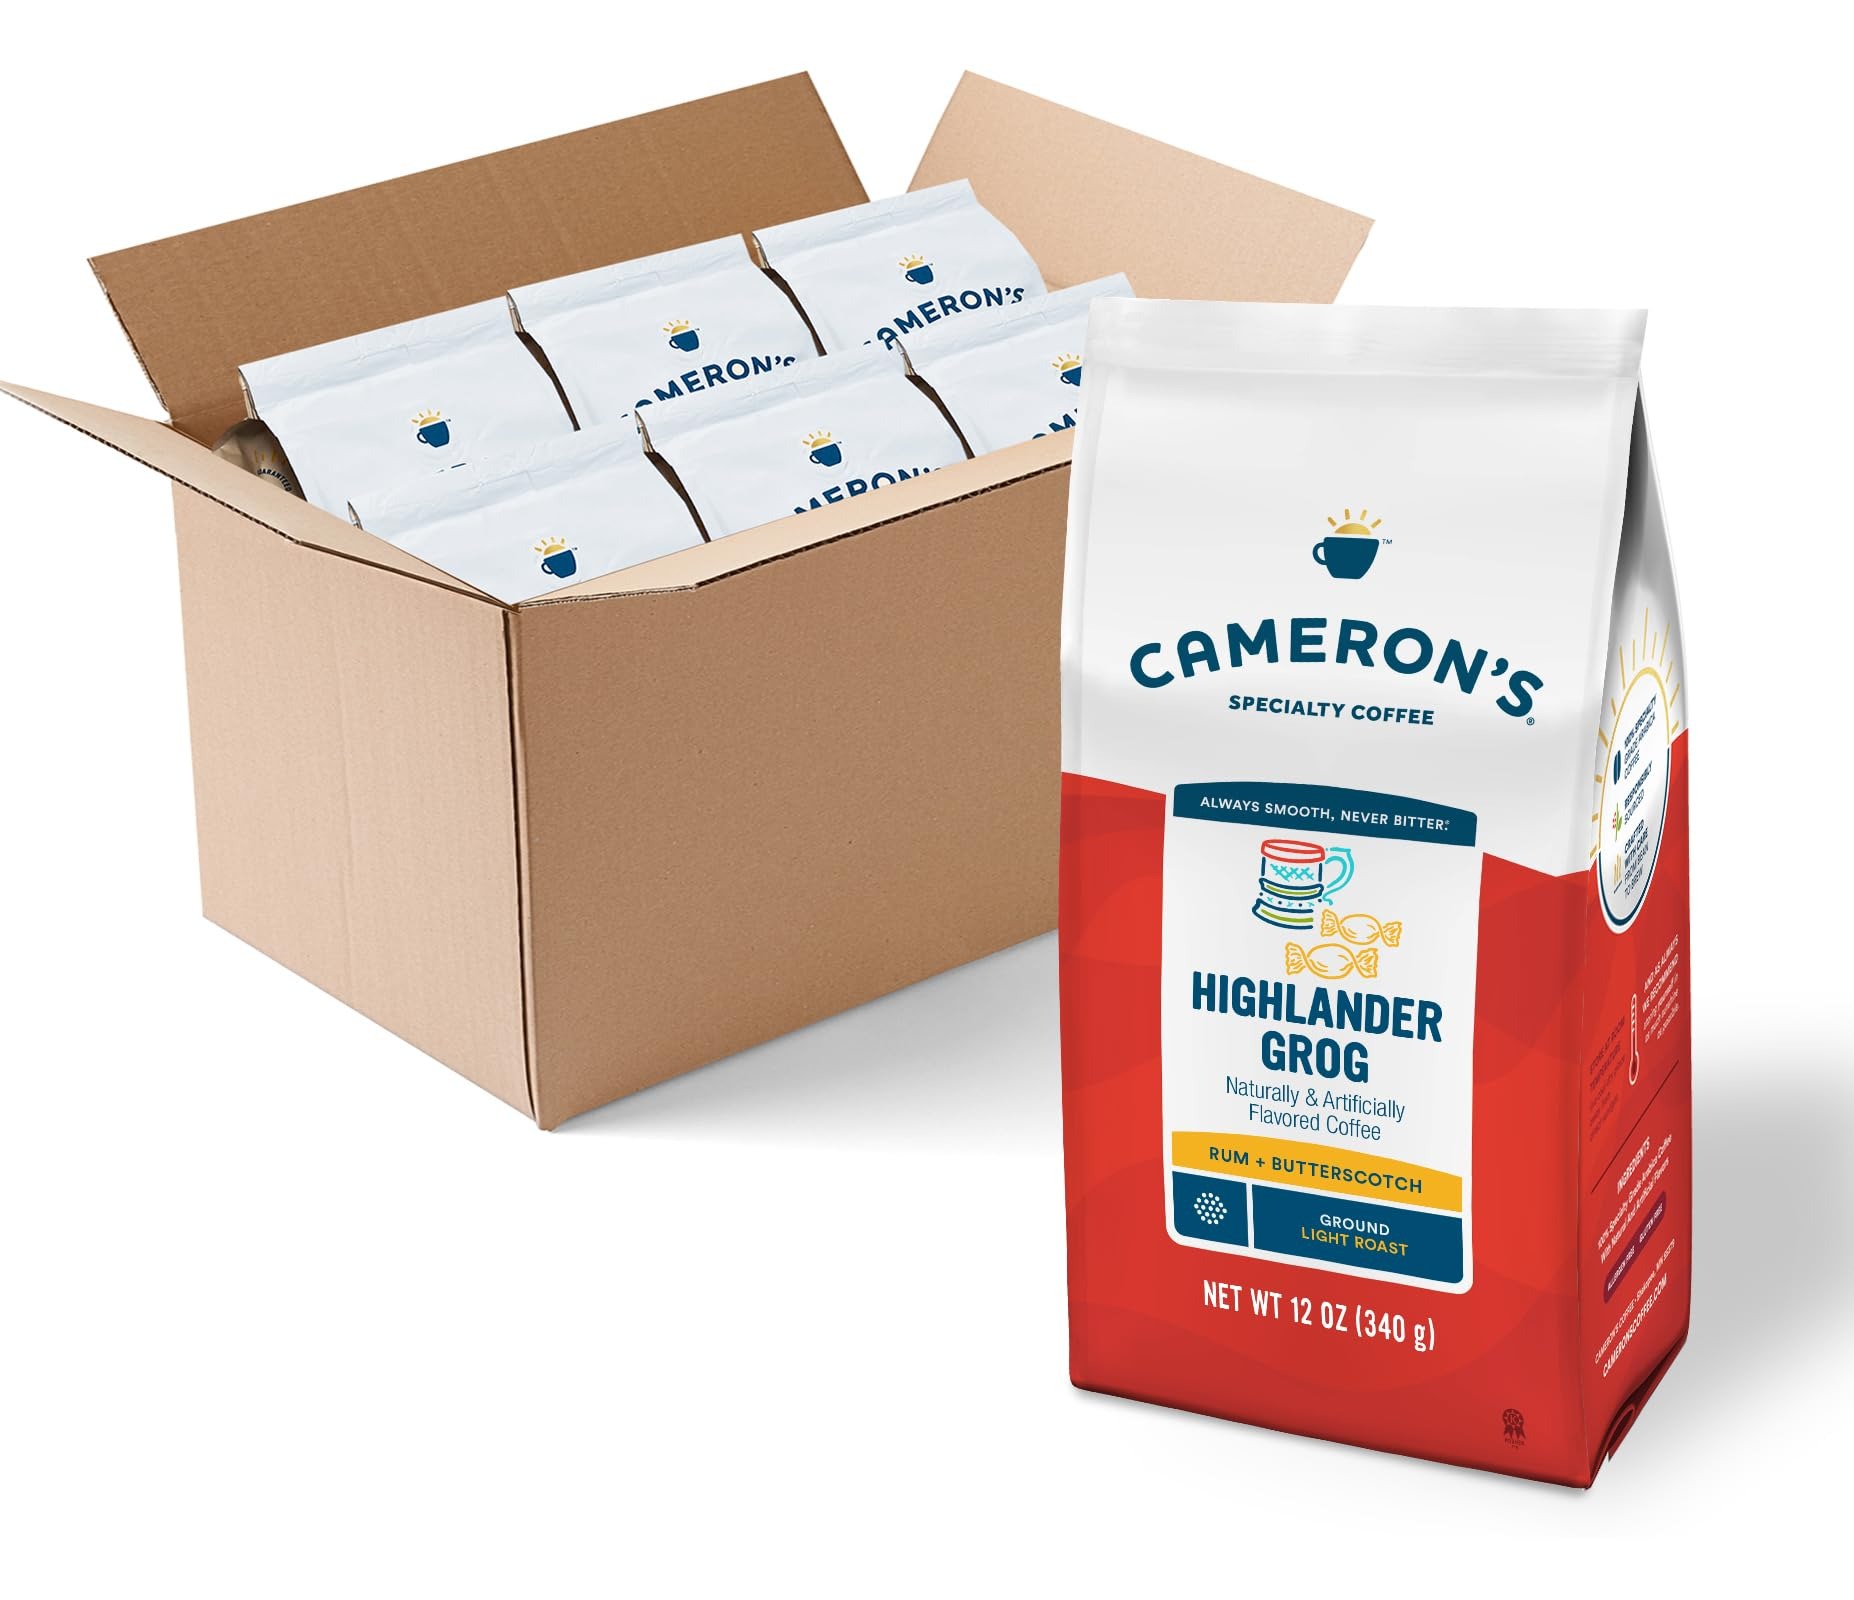
Item Name: Cameron's Coffee Roasted Ground Coffee Bag, Flavored, Highlander Grog, 12 Ounce, Pack of 6
Bullet Point 1: UNIQUELY HANDCRAFTED COFFEE: One, 12 ounce bag of Cameron's Highlander Grog Blend. We craft Cameron's Coffee to be the smoothest, most flavorful coffee possible. Our coffee is sustainable, hand-crafted, and small-batch roasted.
Bullet Point 2: RICH AND FLAVORFUL: This blend has flavors of rum with butterscotch, caramel, and vanilla.
Bullet Point 3: ALWAYS SMOOTH, NEVER BITTER: We choose only the top 10% of Arabica coffee beans in the world, hand-crafted to perfection. Brew a smooth, full-flavor coffee experience every time. Never over-roasted.
Bullet Point 4: SUSTAINABLY SOURCED: From roasting in small batches to reducing water consumption, Cameron’s Coffee is committed to making every day brighter. Creating positive change mean caring about our coffee, farmers, and the environment.
Bullet Point 5: QUALITY FIRST: We choose only the top 10% of beans in the world, hand-crafted to perfection. Never over-roasted.
Value: 72.0
Unit: Ounce

Price: 8.14